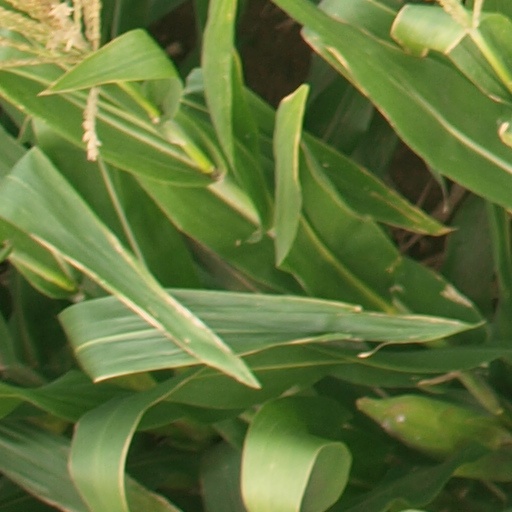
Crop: maize; corn